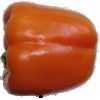
Label: orange_pepper